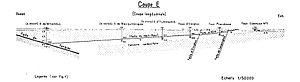
Étude des Mines du Boulonnais et de leur géologie. Informations complémentaires sur l'article Mines du Boulonnais.
Le bassin minier du Boulonnais, aussi appelé bassin minier picard, est un ensemble de charbonnages assez anciens ouverts sur les communes de Hardinghen, Réty, Fiennes, Ferques et Caffiers, entre les villes de Boulogne-sur-Mer et Calais, et exploités entre 1692 et 1950. La houille y a donc été exploitée durant plus de deux siècles.